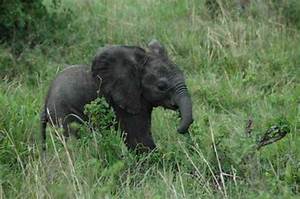
Label: elefante